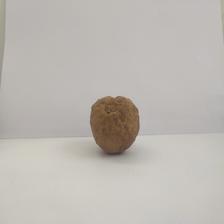
Size: Spoiled